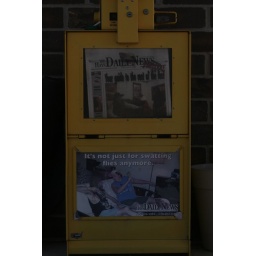
The newspaper boxes in Wakeeny, Kansa. Please look at the slogan....